Answer in natural language. Considering the relative positions, where is Doorway with respect to black modern high-back chair? Choose between the following options: right or left
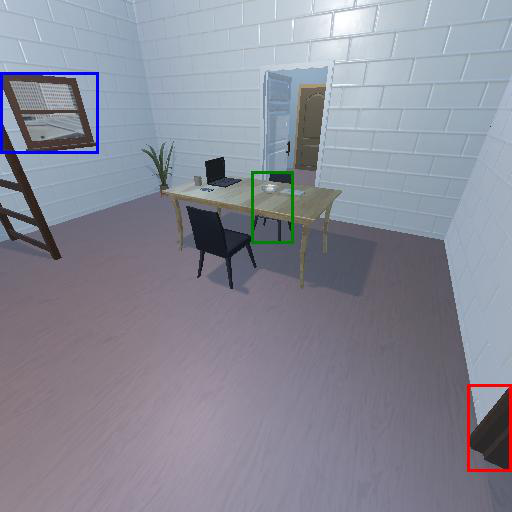
<answer>right</answer>